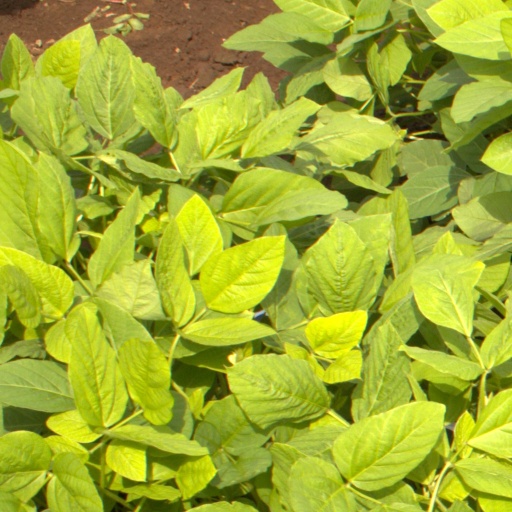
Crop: soybean